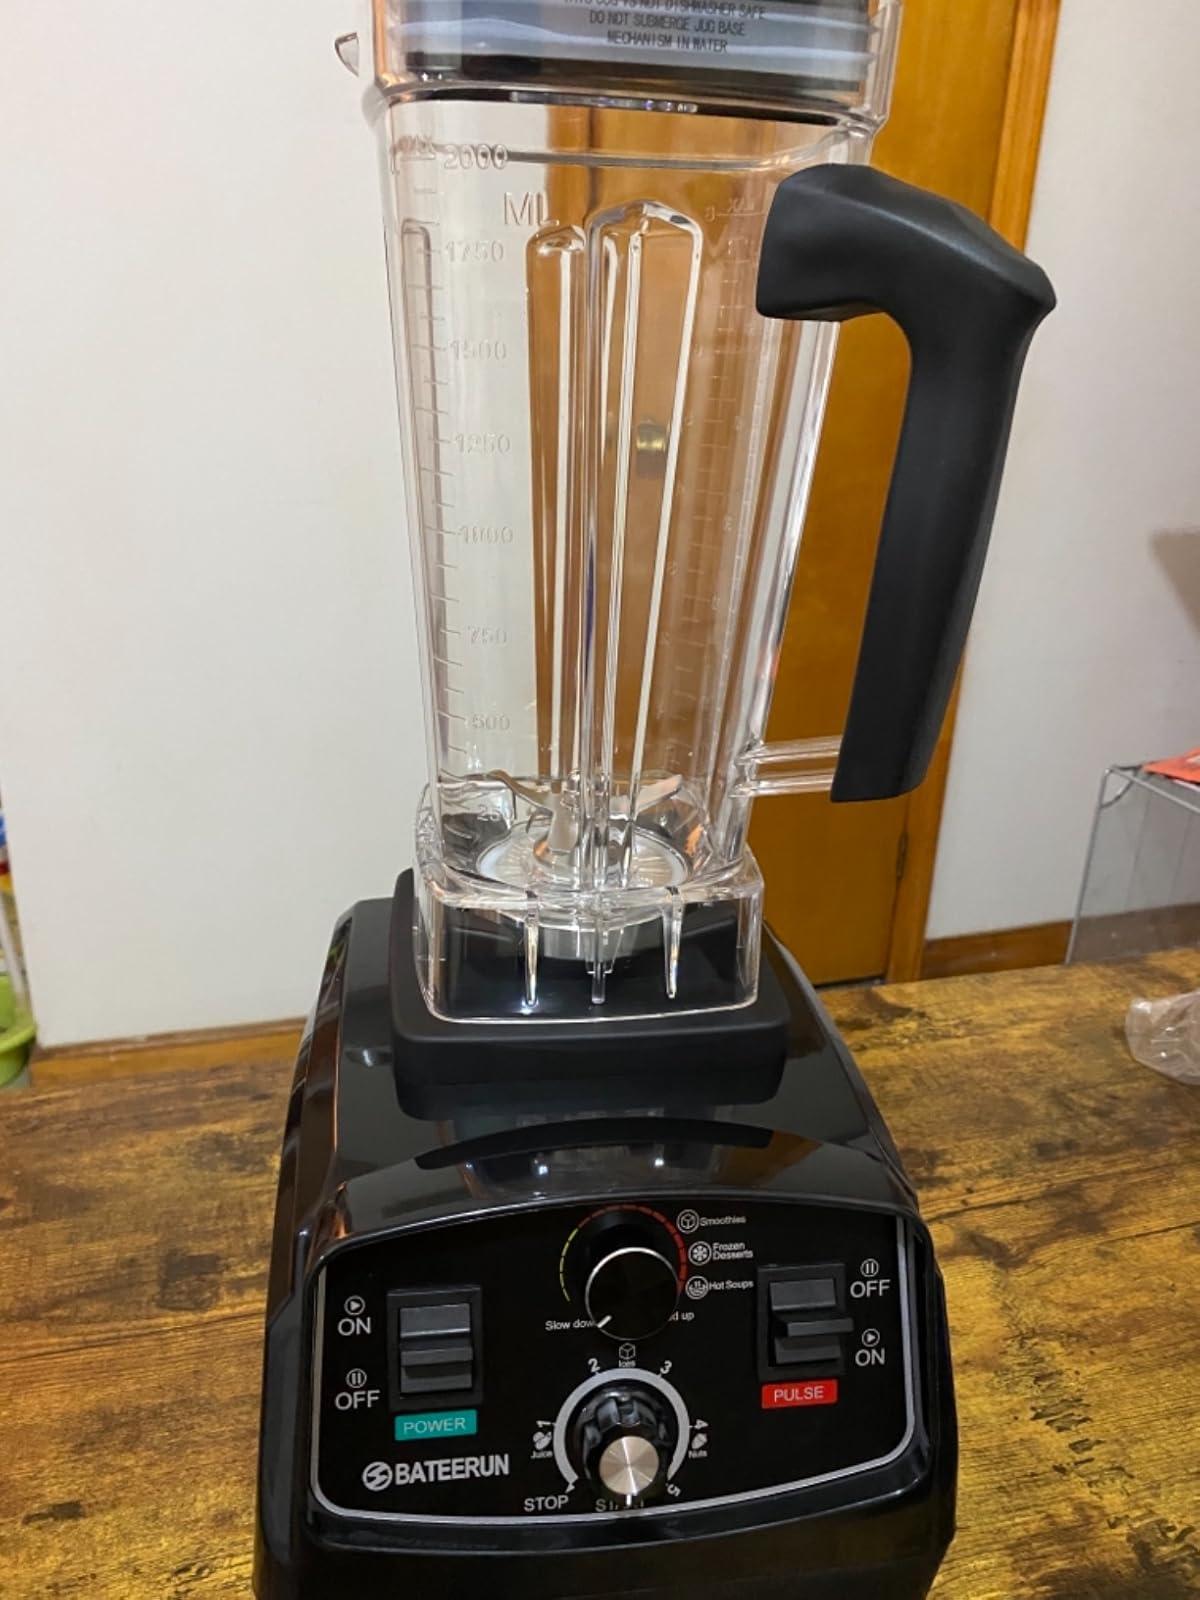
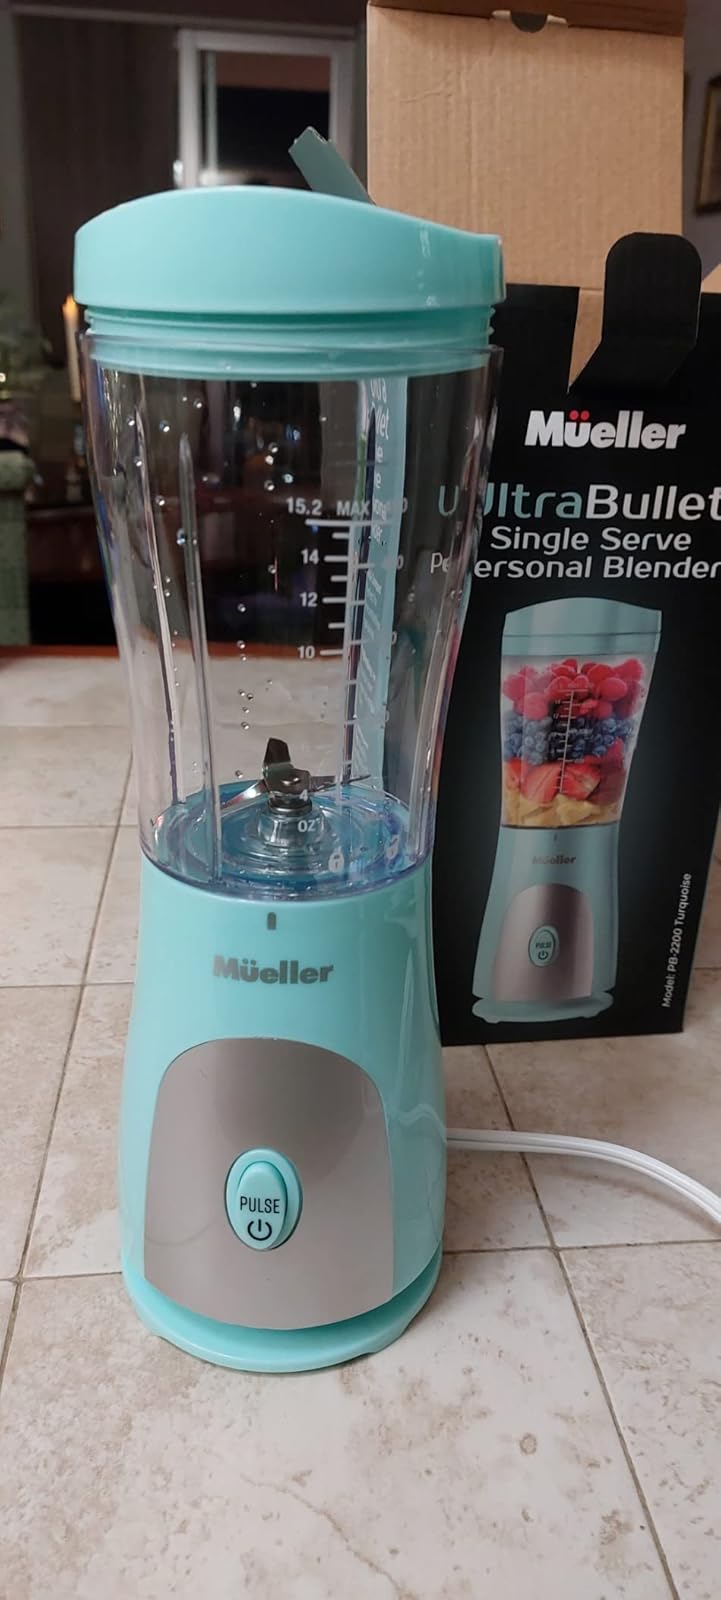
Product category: items_blender
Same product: no